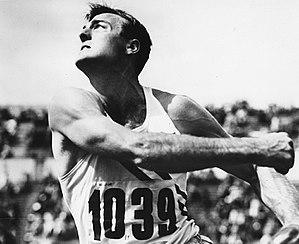
Les épreuves combinées en athlétisme figurent au programme des Jeux olympiques depuis 1904 et sont constituées aujourd'hui du décathlon chez les hommes, et de l'heptathlon chez les femmes.
Robert « Bob » Bruce Mathias, né le 17 novembre 1930 à Tulare et mort le 2 septembre 2006 à Fresno, est un athlète en décathlon et homme politique américain membre du Parti républicain.